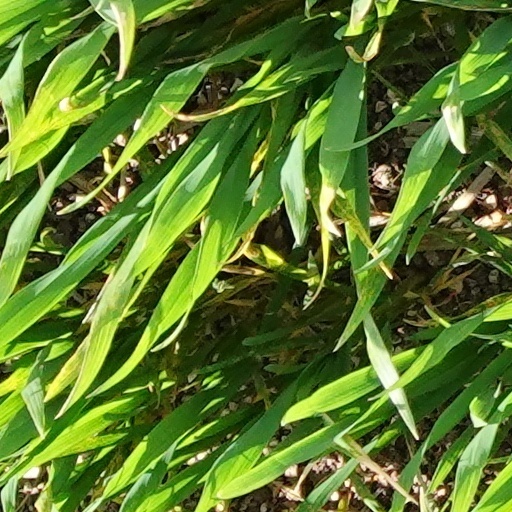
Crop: wheat